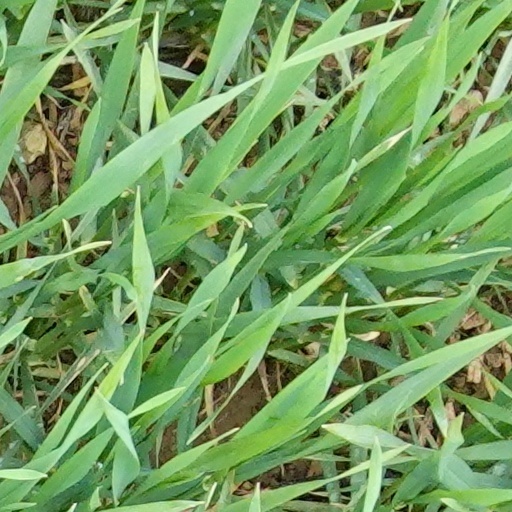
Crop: wheat